Wakatakakage Atsushi

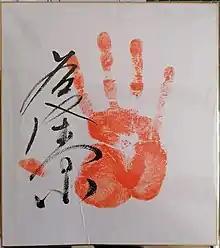
Original tegata (handprint and signature ) of sumo wrestler Wakatakakage

On 31 December 2020 – 10 days before the start of the January 2021 "basho" - it was announced by the Sumo Association that Wakatakakage tested positive for COVID-19. The entire Arashio stable – along with the Miyagino, Tomozuna and Kokonoe stables – sat out the tournament. He returned in March and produced a 10–5 record, defeating two "ōzeki" and receiving the Technique Prize. He earned his second Technique Prize in May 2021 with a 9–6 record and was promoted to the "san'yaku" ranks for the first time as "komusubi". He was the first from Arashio stable to reach the "komusubi" rank since its founding in 2002.